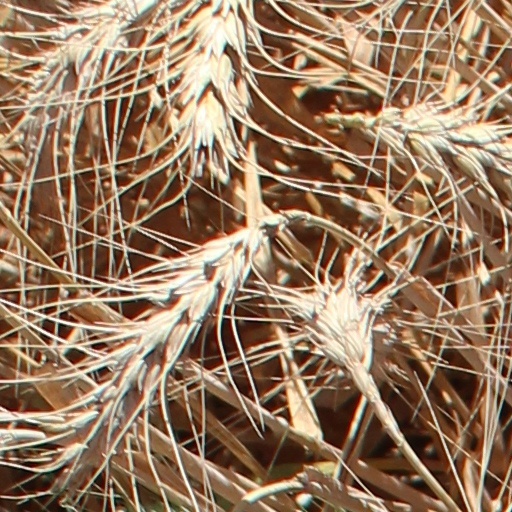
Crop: wheat